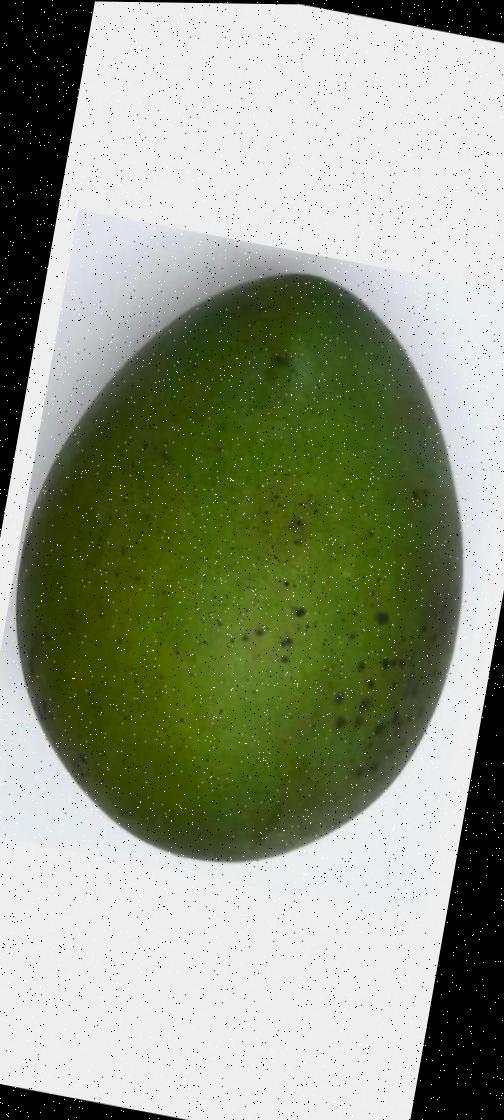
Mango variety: Harivanga